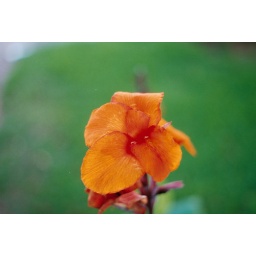
An orange flower in Lauren's father's yard in Natchez, Miss.